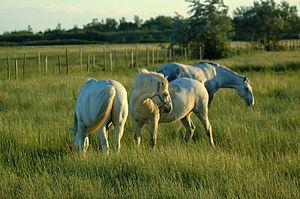
L'hippologie est l'étude du cheval dans sa globalité. Elle comprend l'organisation et l'anatomie du cheval ainsi que son comportement et son entretien.
Heureux qui comme Ulysse est un film français réalisé en 1969 par Henri Colpi, sorti en 1970.